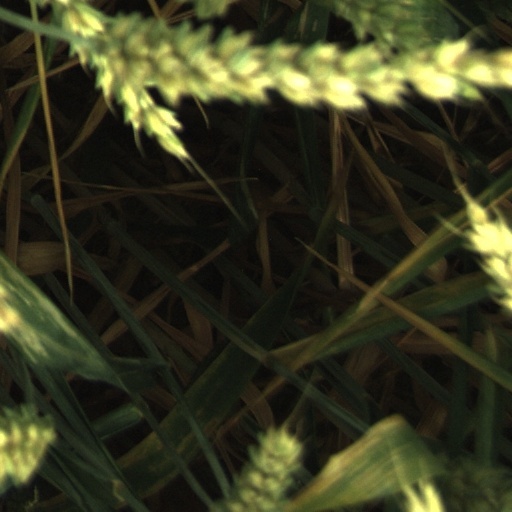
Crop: wheat